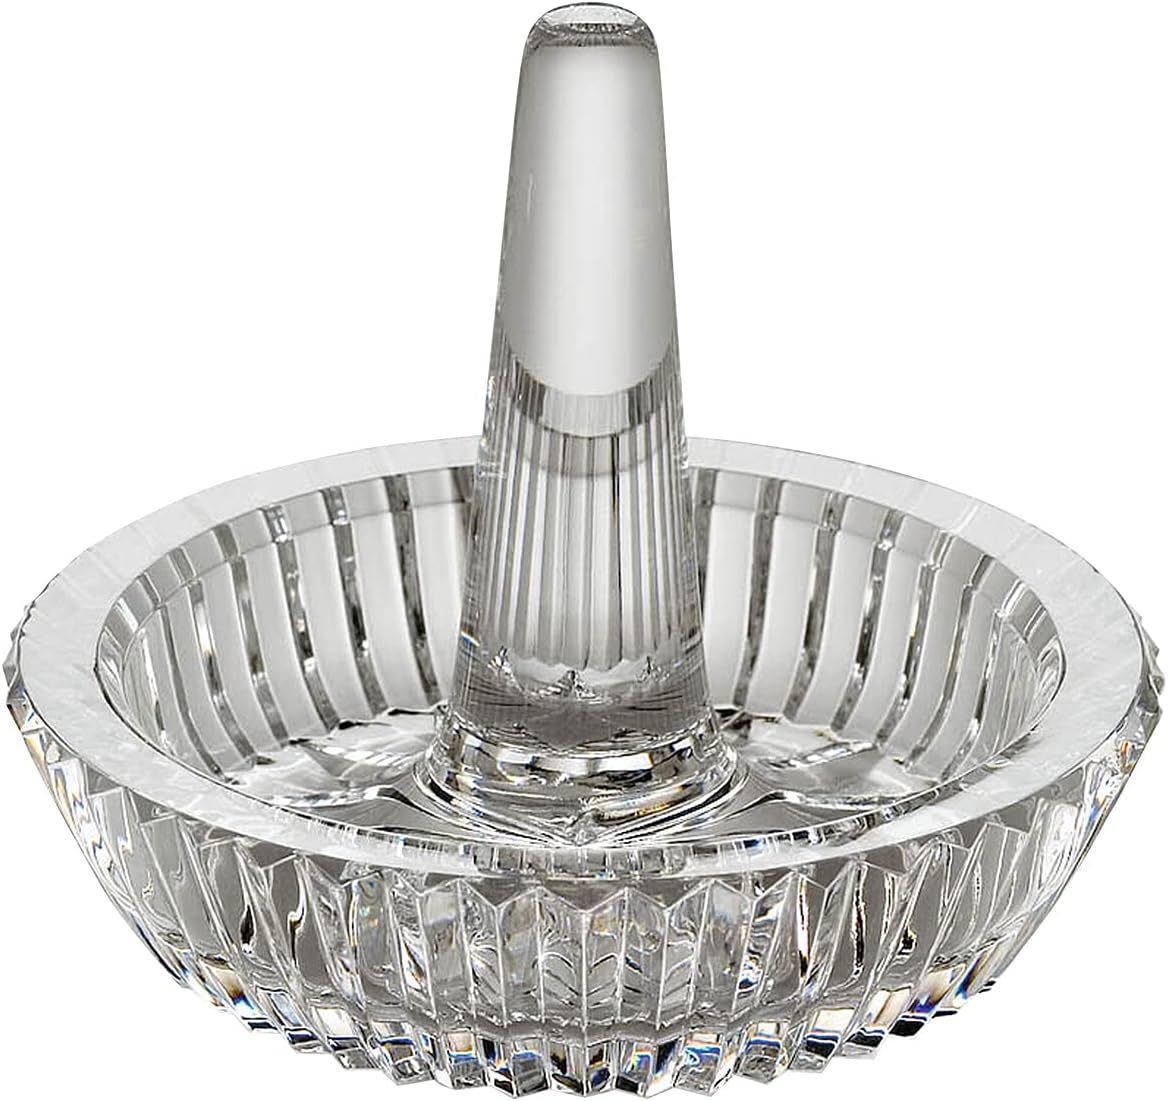
Waterford Round Ring Holder, 3.5", Clear
Category: Amazon Home
Keep your engagement, wedding and decorative rings safe on this stunning crystal Ring Holder, which features a central spike for holding rings, and a round, ridged tray for storing necklaces or earrings. An elegant addition to any desk or vanity.
Features: Crafted from the finest crystal | Keep your engagement, wedding and decorative rings in a safe place with this stunning crystal Ring Holder | An elegant addition to any desk or vanity | Perfect for gifting | Presented in signature Waterford packaging | Wipe clean with soft damp cloth